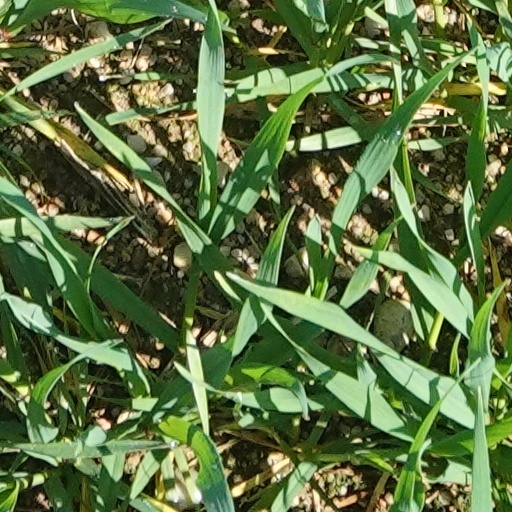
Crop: wheat